Ian Thorpe

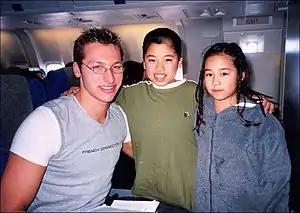
A young man is at left wearing a tight grey T-shirt with white sleeves, with "French Connection" across his chest. He has short hair and is wearing elliptical glasses. In the centre is a boy with very short black hair in a green T-shirt, and to the right is a young girl with pigtails wearing a blue coat. They are posing on an aeroplane.

Thorpe is known for his interests in fashion, and serves as an ambassador for Armani, and has his own line of designer jewellery and underwear. During his career, Thorpe was one of the most prominent and popular sportspeople in Australia. Despite competing in a sport in which the vast majority of international athletes' earnings are below the poverty line, marketing surveys consistently ranked Thorpe as the most sought-after Australian athlete for sponsorship deals, surpassing footballers who compete on a weekly basis in much larger stadia. Aside from his swimsuit sponsor Adidas, Thorpe was sponsored by Australian corporate giants such as Qantas, Telstra, and the Seven Network.